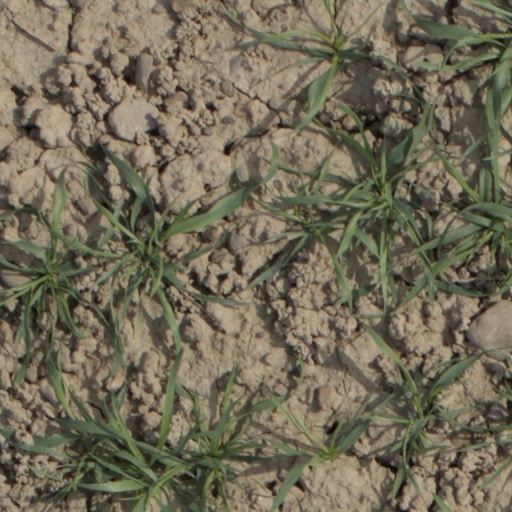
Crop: wheat